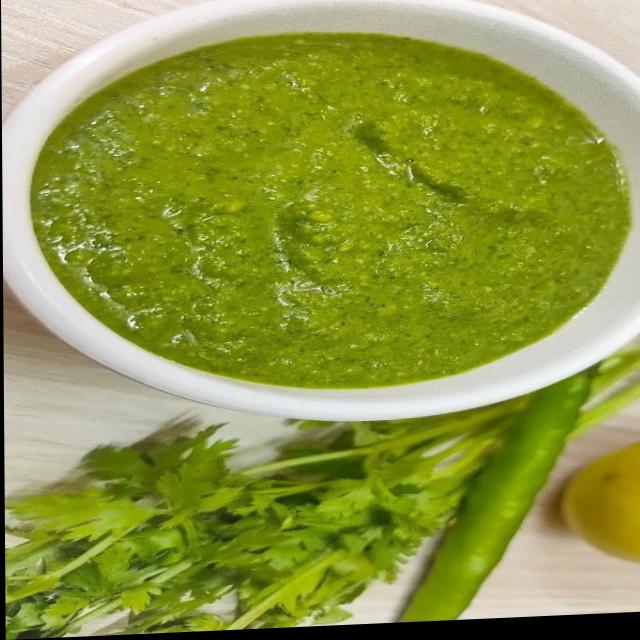
Dish: green_chutney